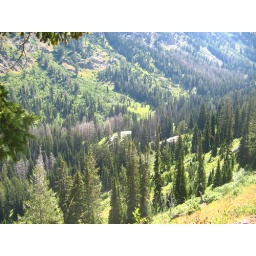
View of campsite (just right of main rock in center of picture at base of dead trees).